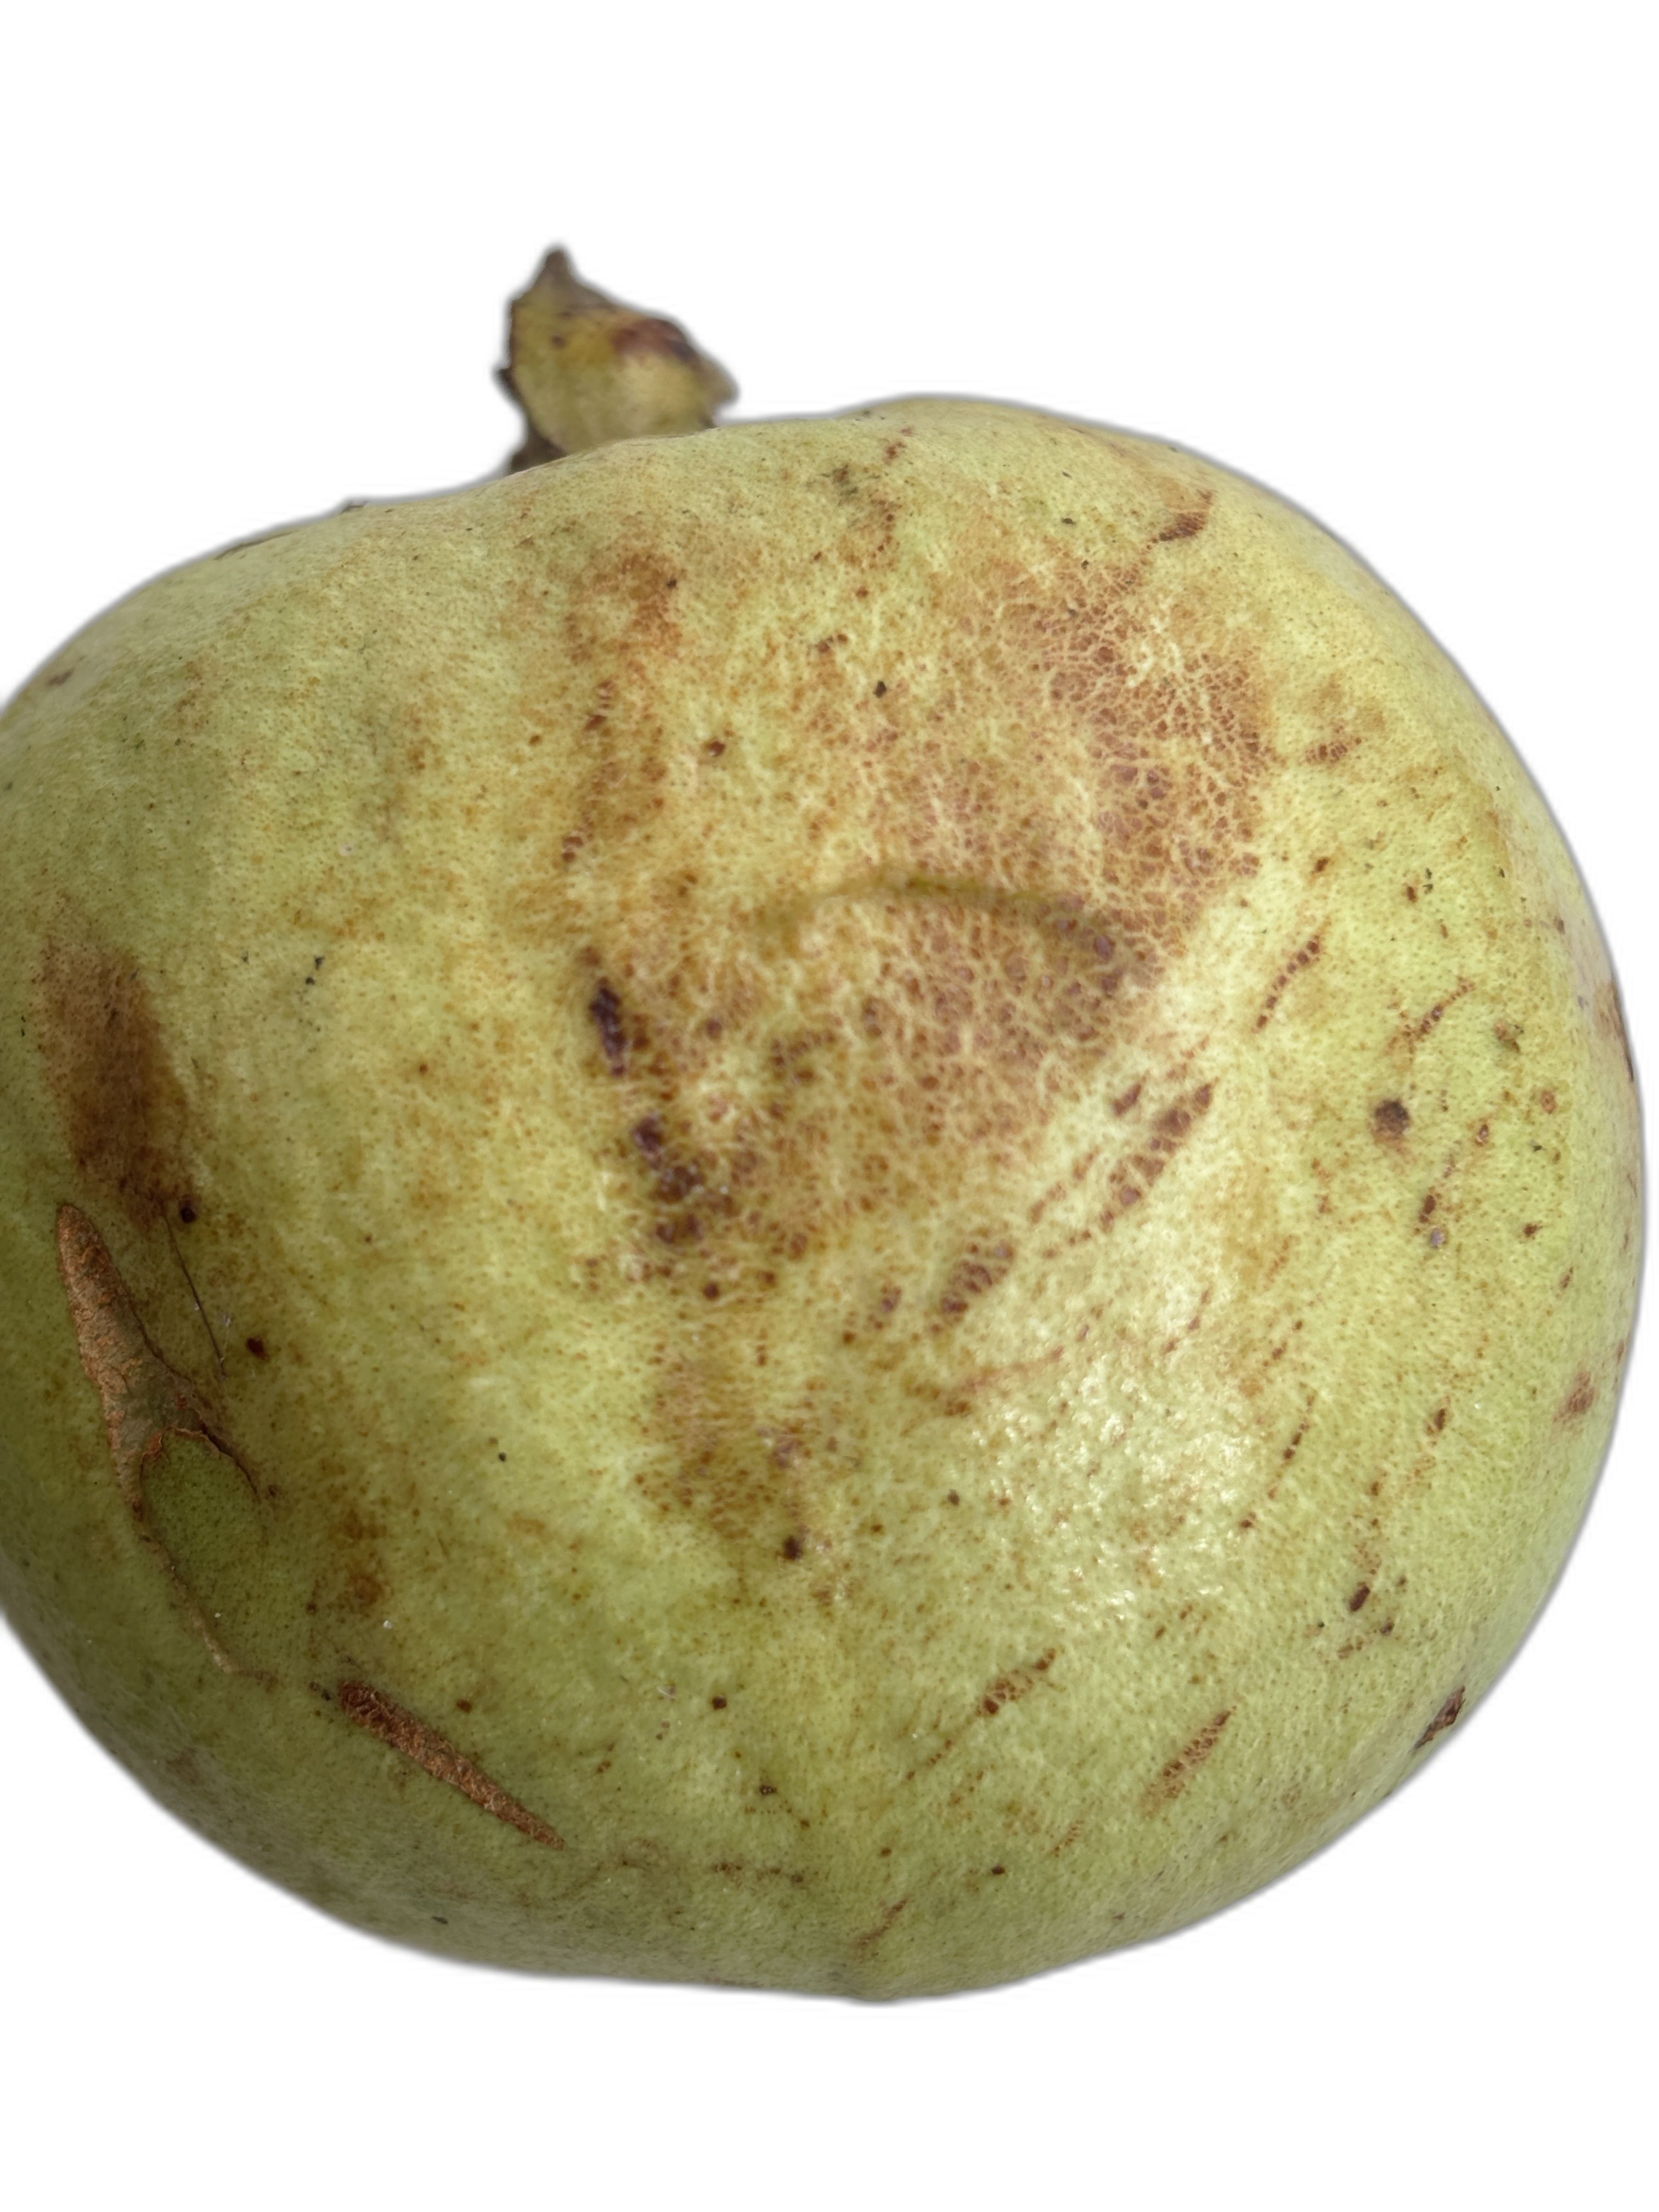
Plant part: fruit
Disease: Scab